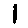
Label: 1